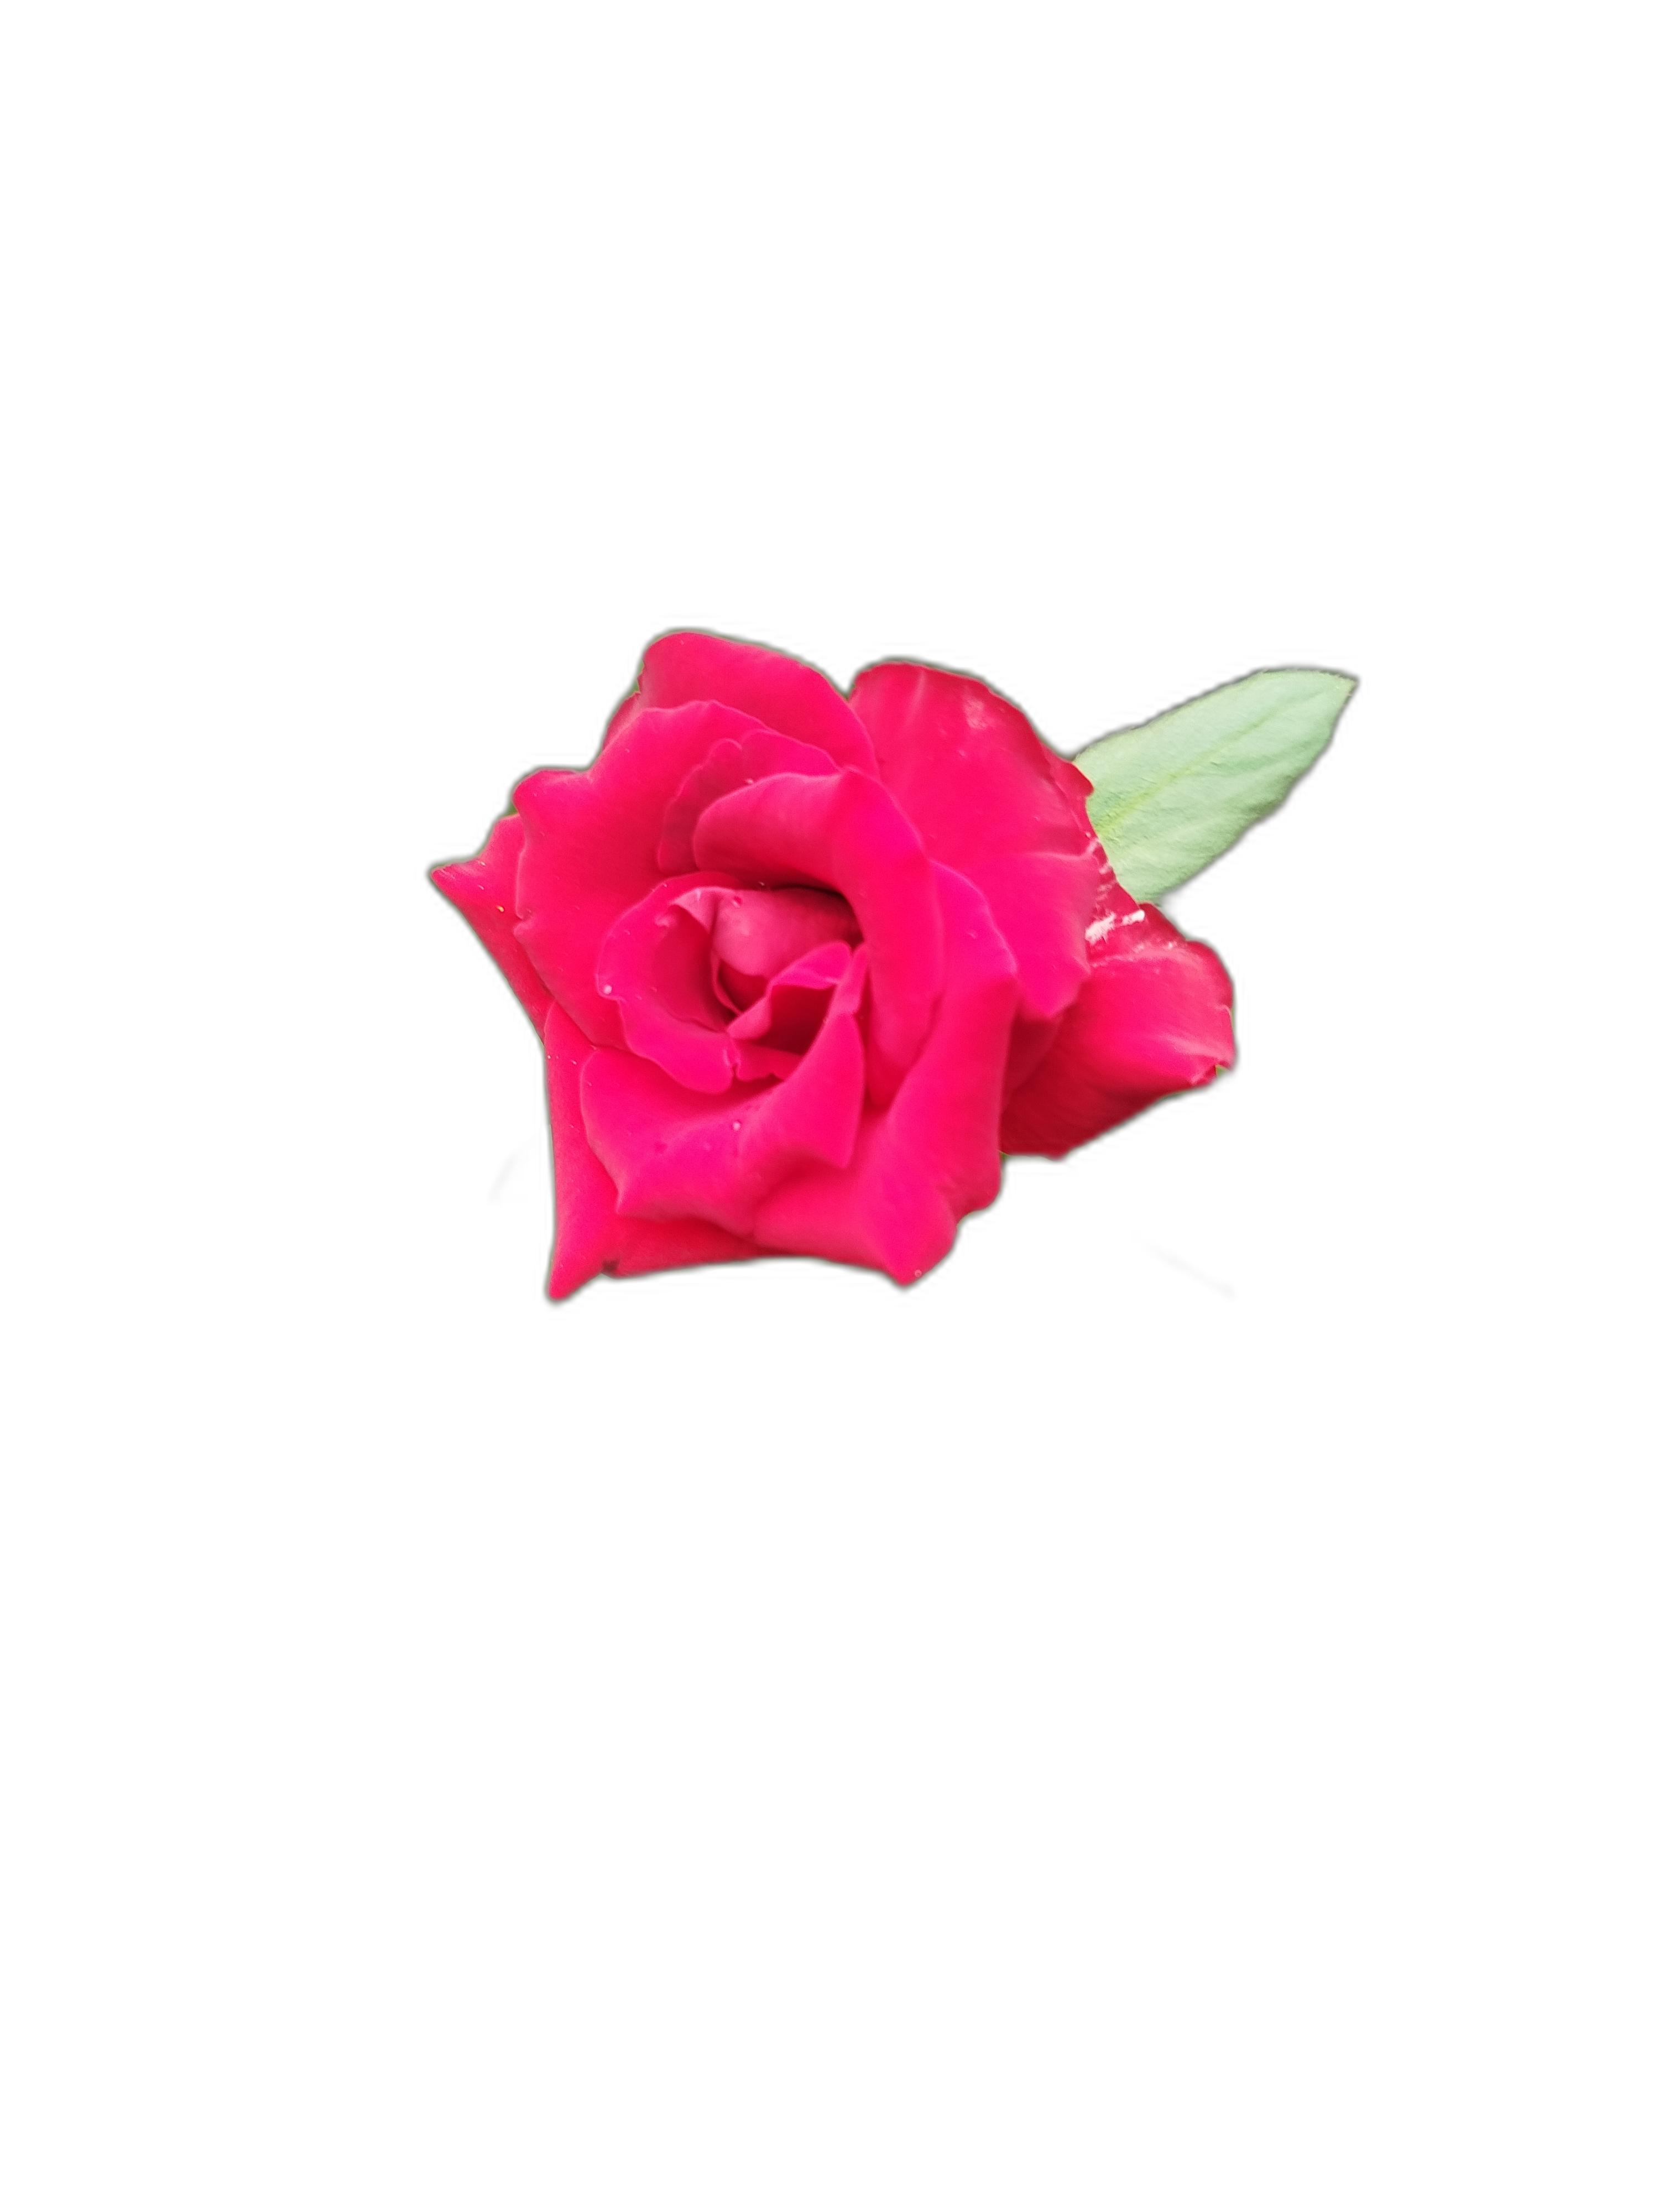
Label: Rose